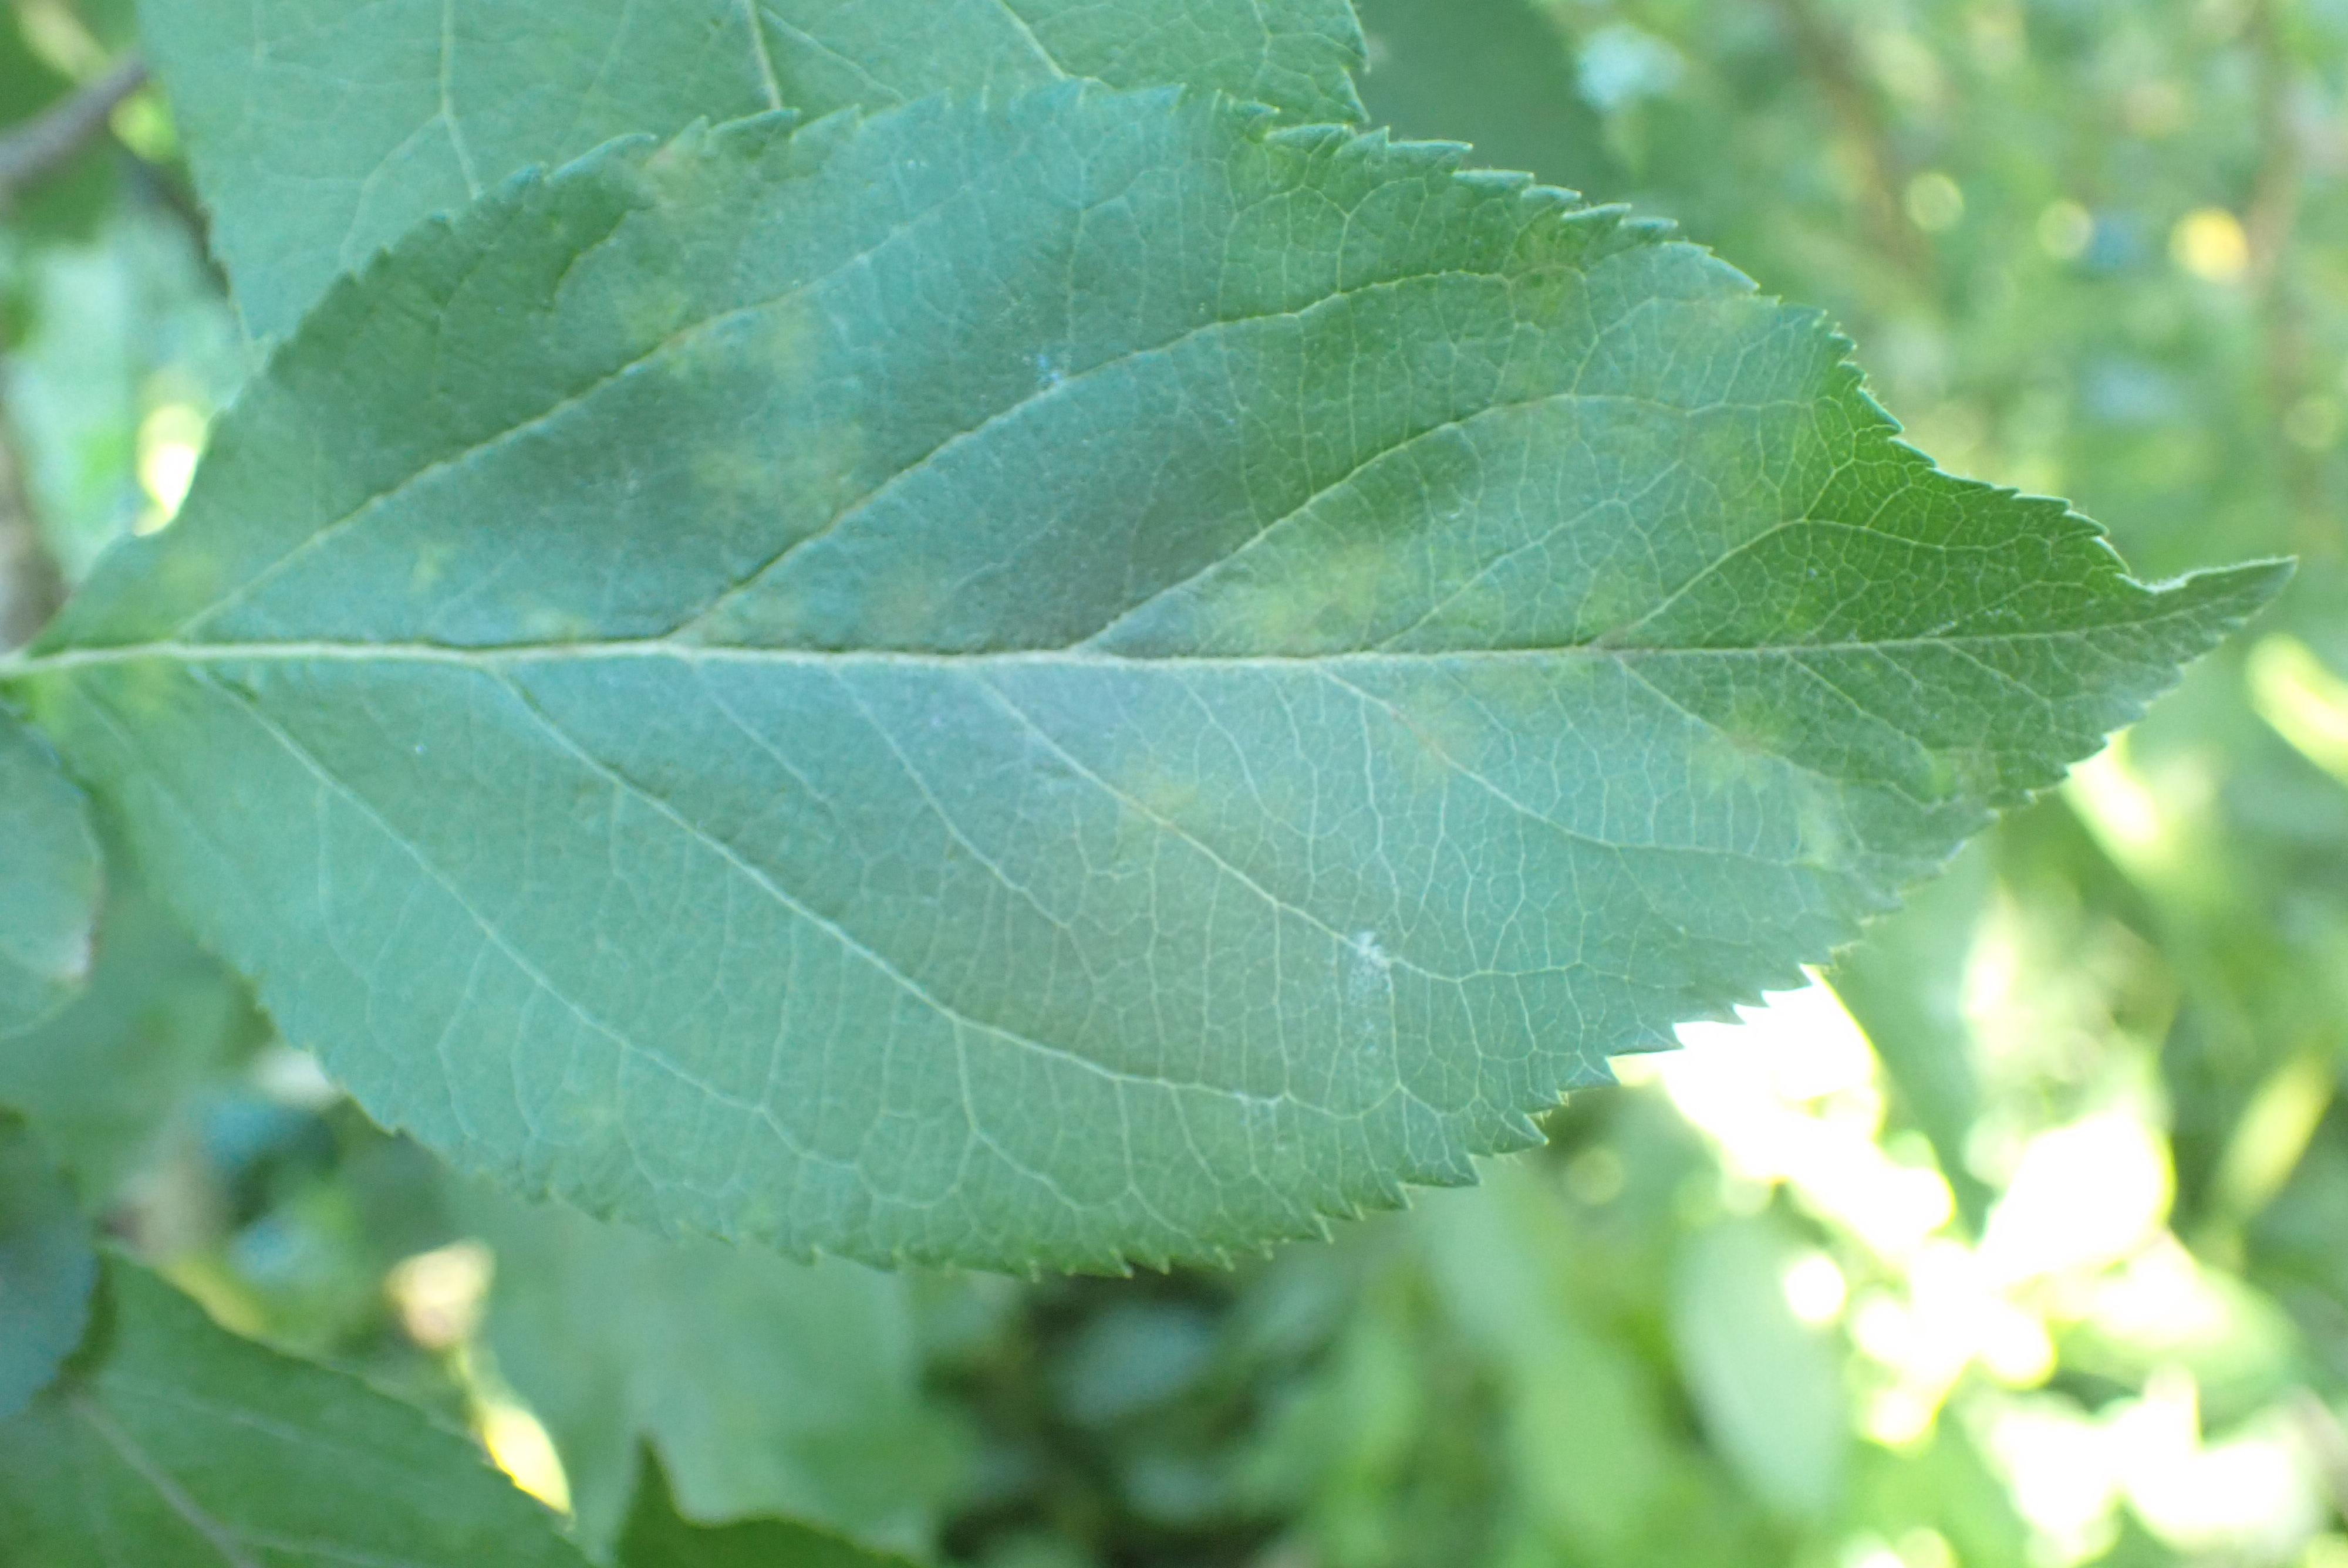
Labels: scab